The Citadel Bulldogs

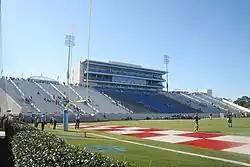
Johnson Hagood Stadium

The Citadel Bulldogs basketball team dates to the 1900–01 season, posting an all-time record of 914–1176. The Citadel's 1966–67 season is chronicled in Pat Conroy's "My Losing Season". The 2008–09 squad won 20 games for just the second time in school history and participated in the postseason for the first time, playing in the CollegeInsider.com Tournament; they were defeated in the first round by eventual champion Old Dominion. The team has never played in the NCAA Division I men's basketball tournament.